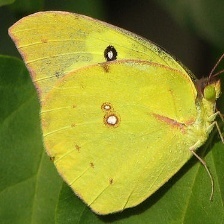
Species: SOUTHERN DOGFACE
Butterfly family (ImageNet category): sulphur_butterfly